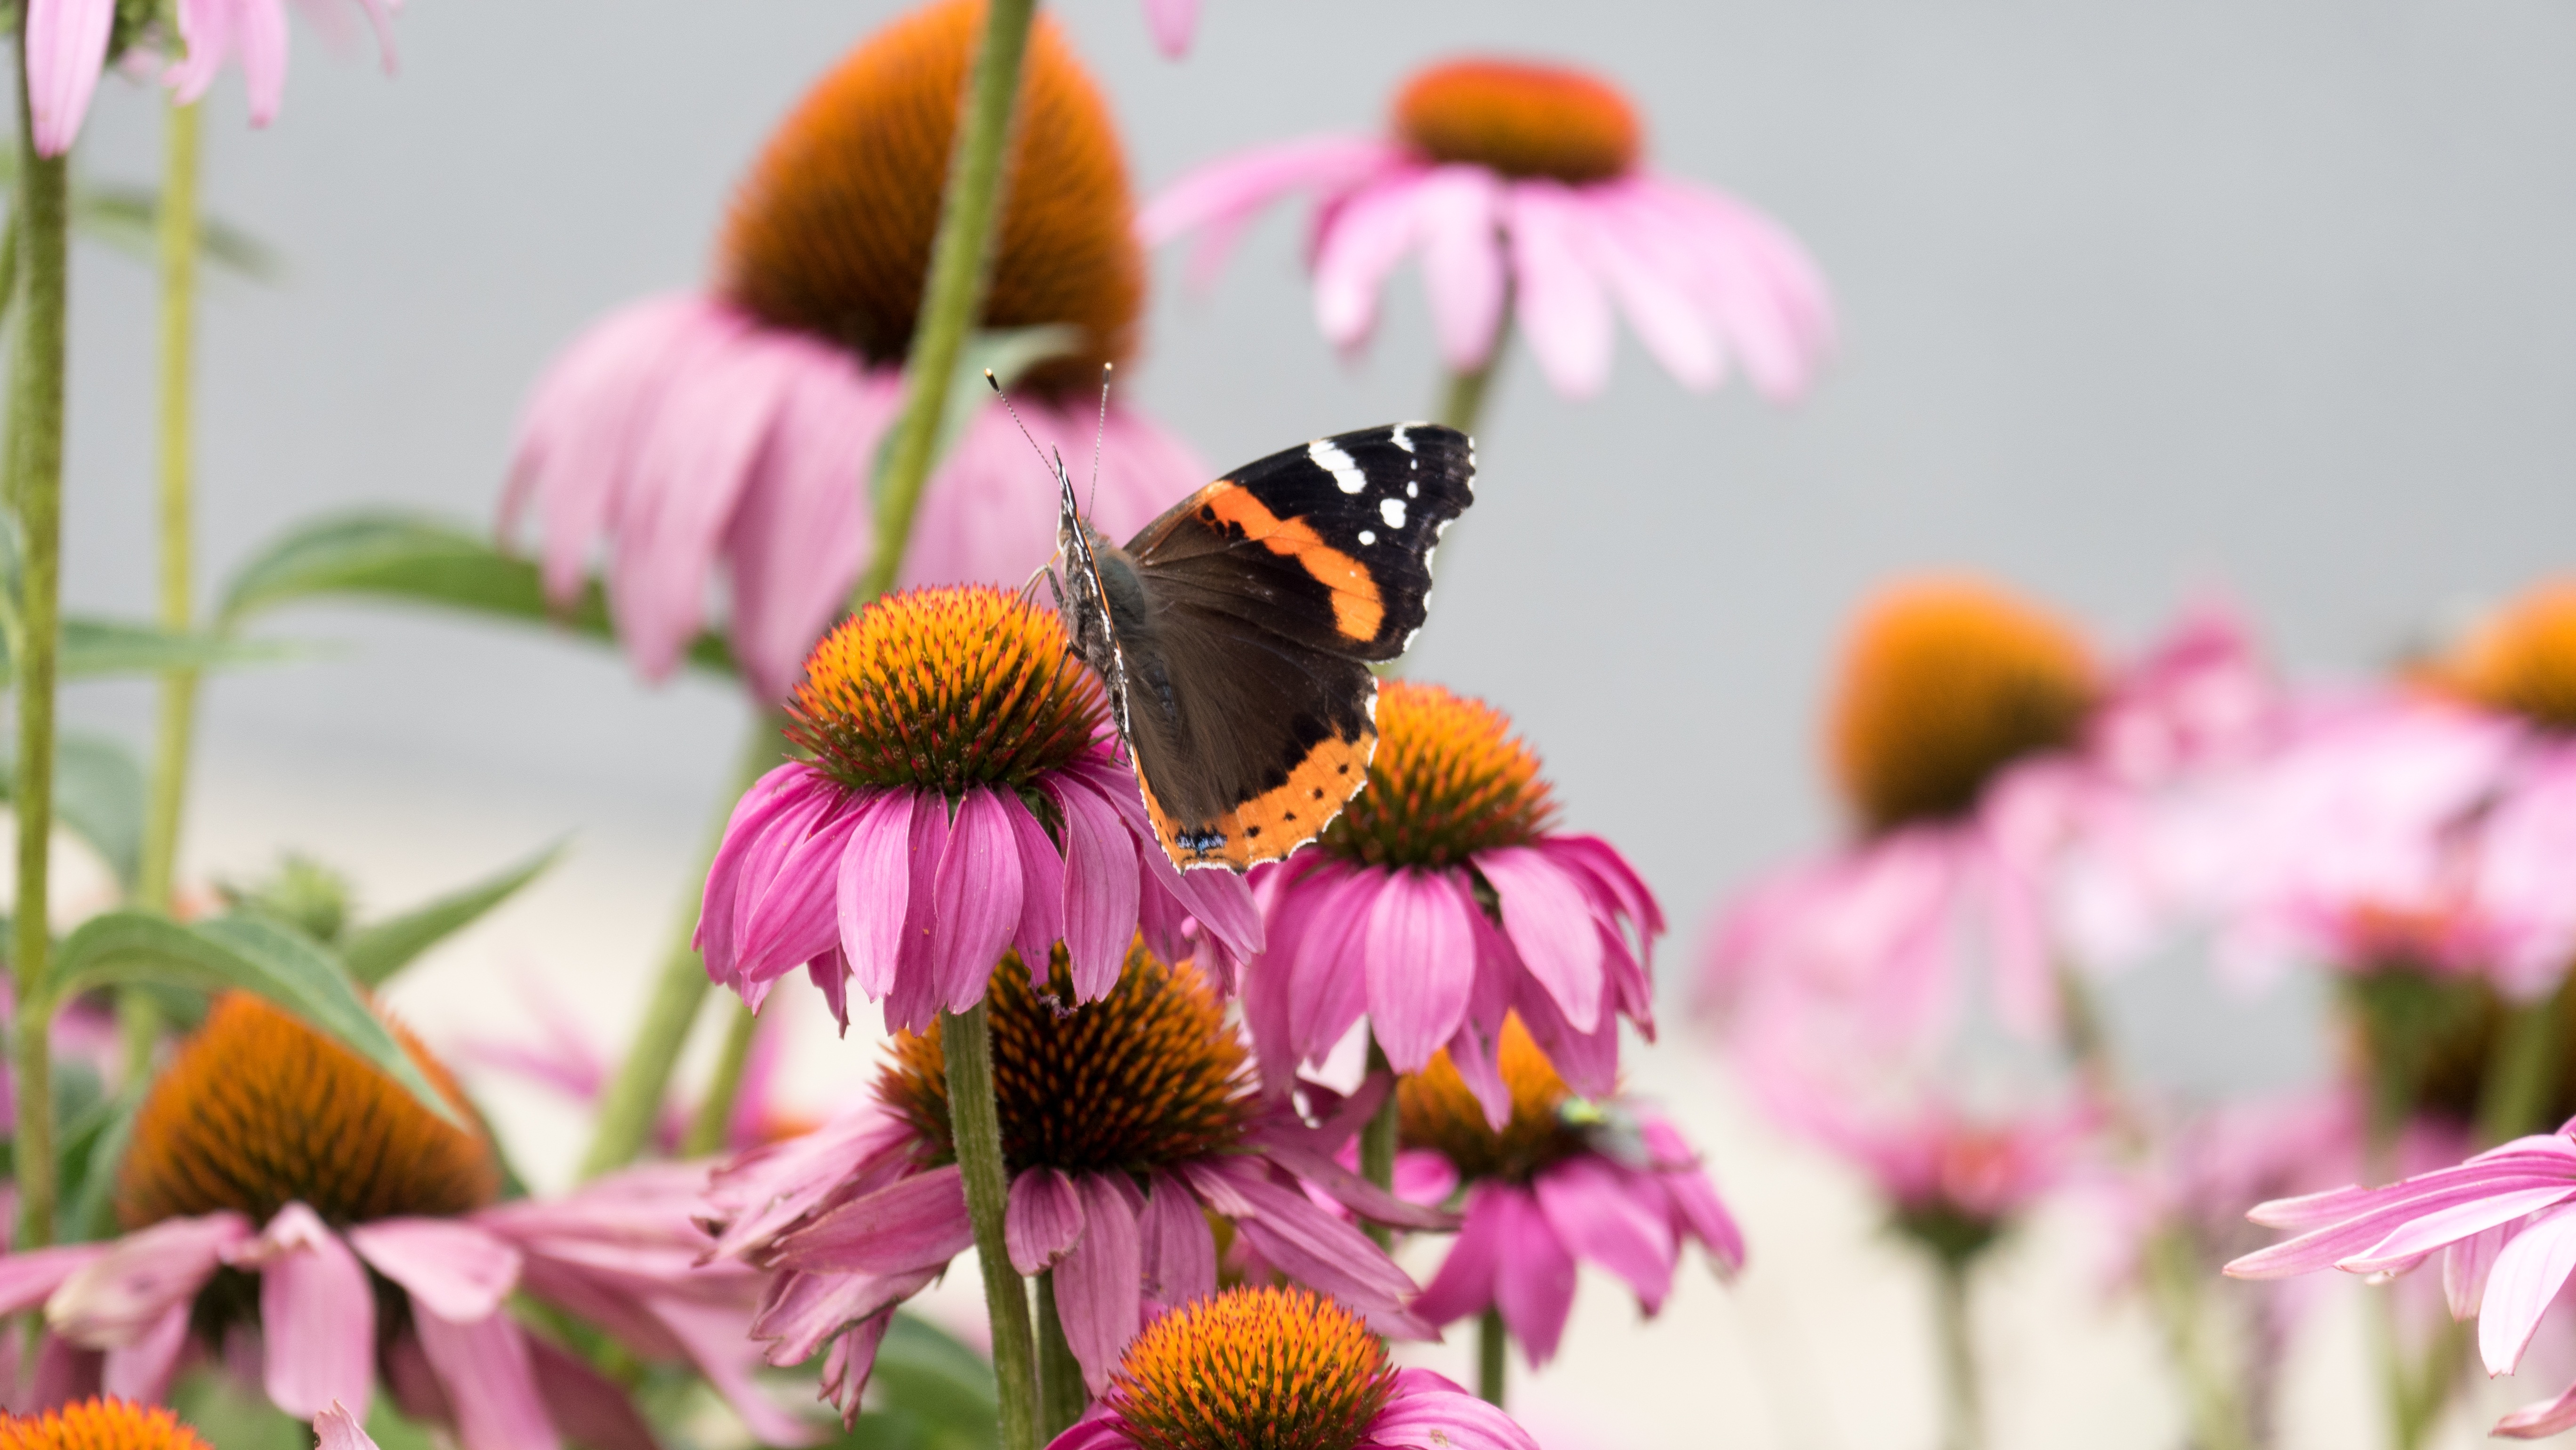
plant, leaf, flower, purple, petal, summer, pollen, insect, botany, butterfly, garden, flora, fauna, invertebrate, wildflower, close up, outdoors, gardening, bee, coneflower, flower garden, nectar, macro photography, flowering plant, honey bee, daisy family, pollinator, purple cone flower, annual plant, land plant, membrane winged insect